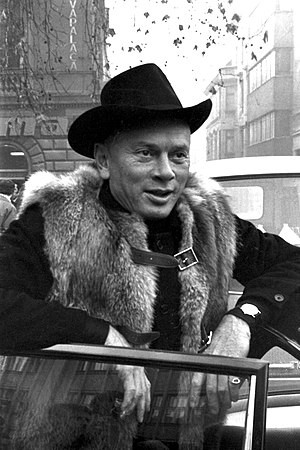
Yul Brynner
Yul Brynner i Sarajevo 1969.
Yul Brynner var en oscar-belønnet russisk-født amerikansk skuespiller.